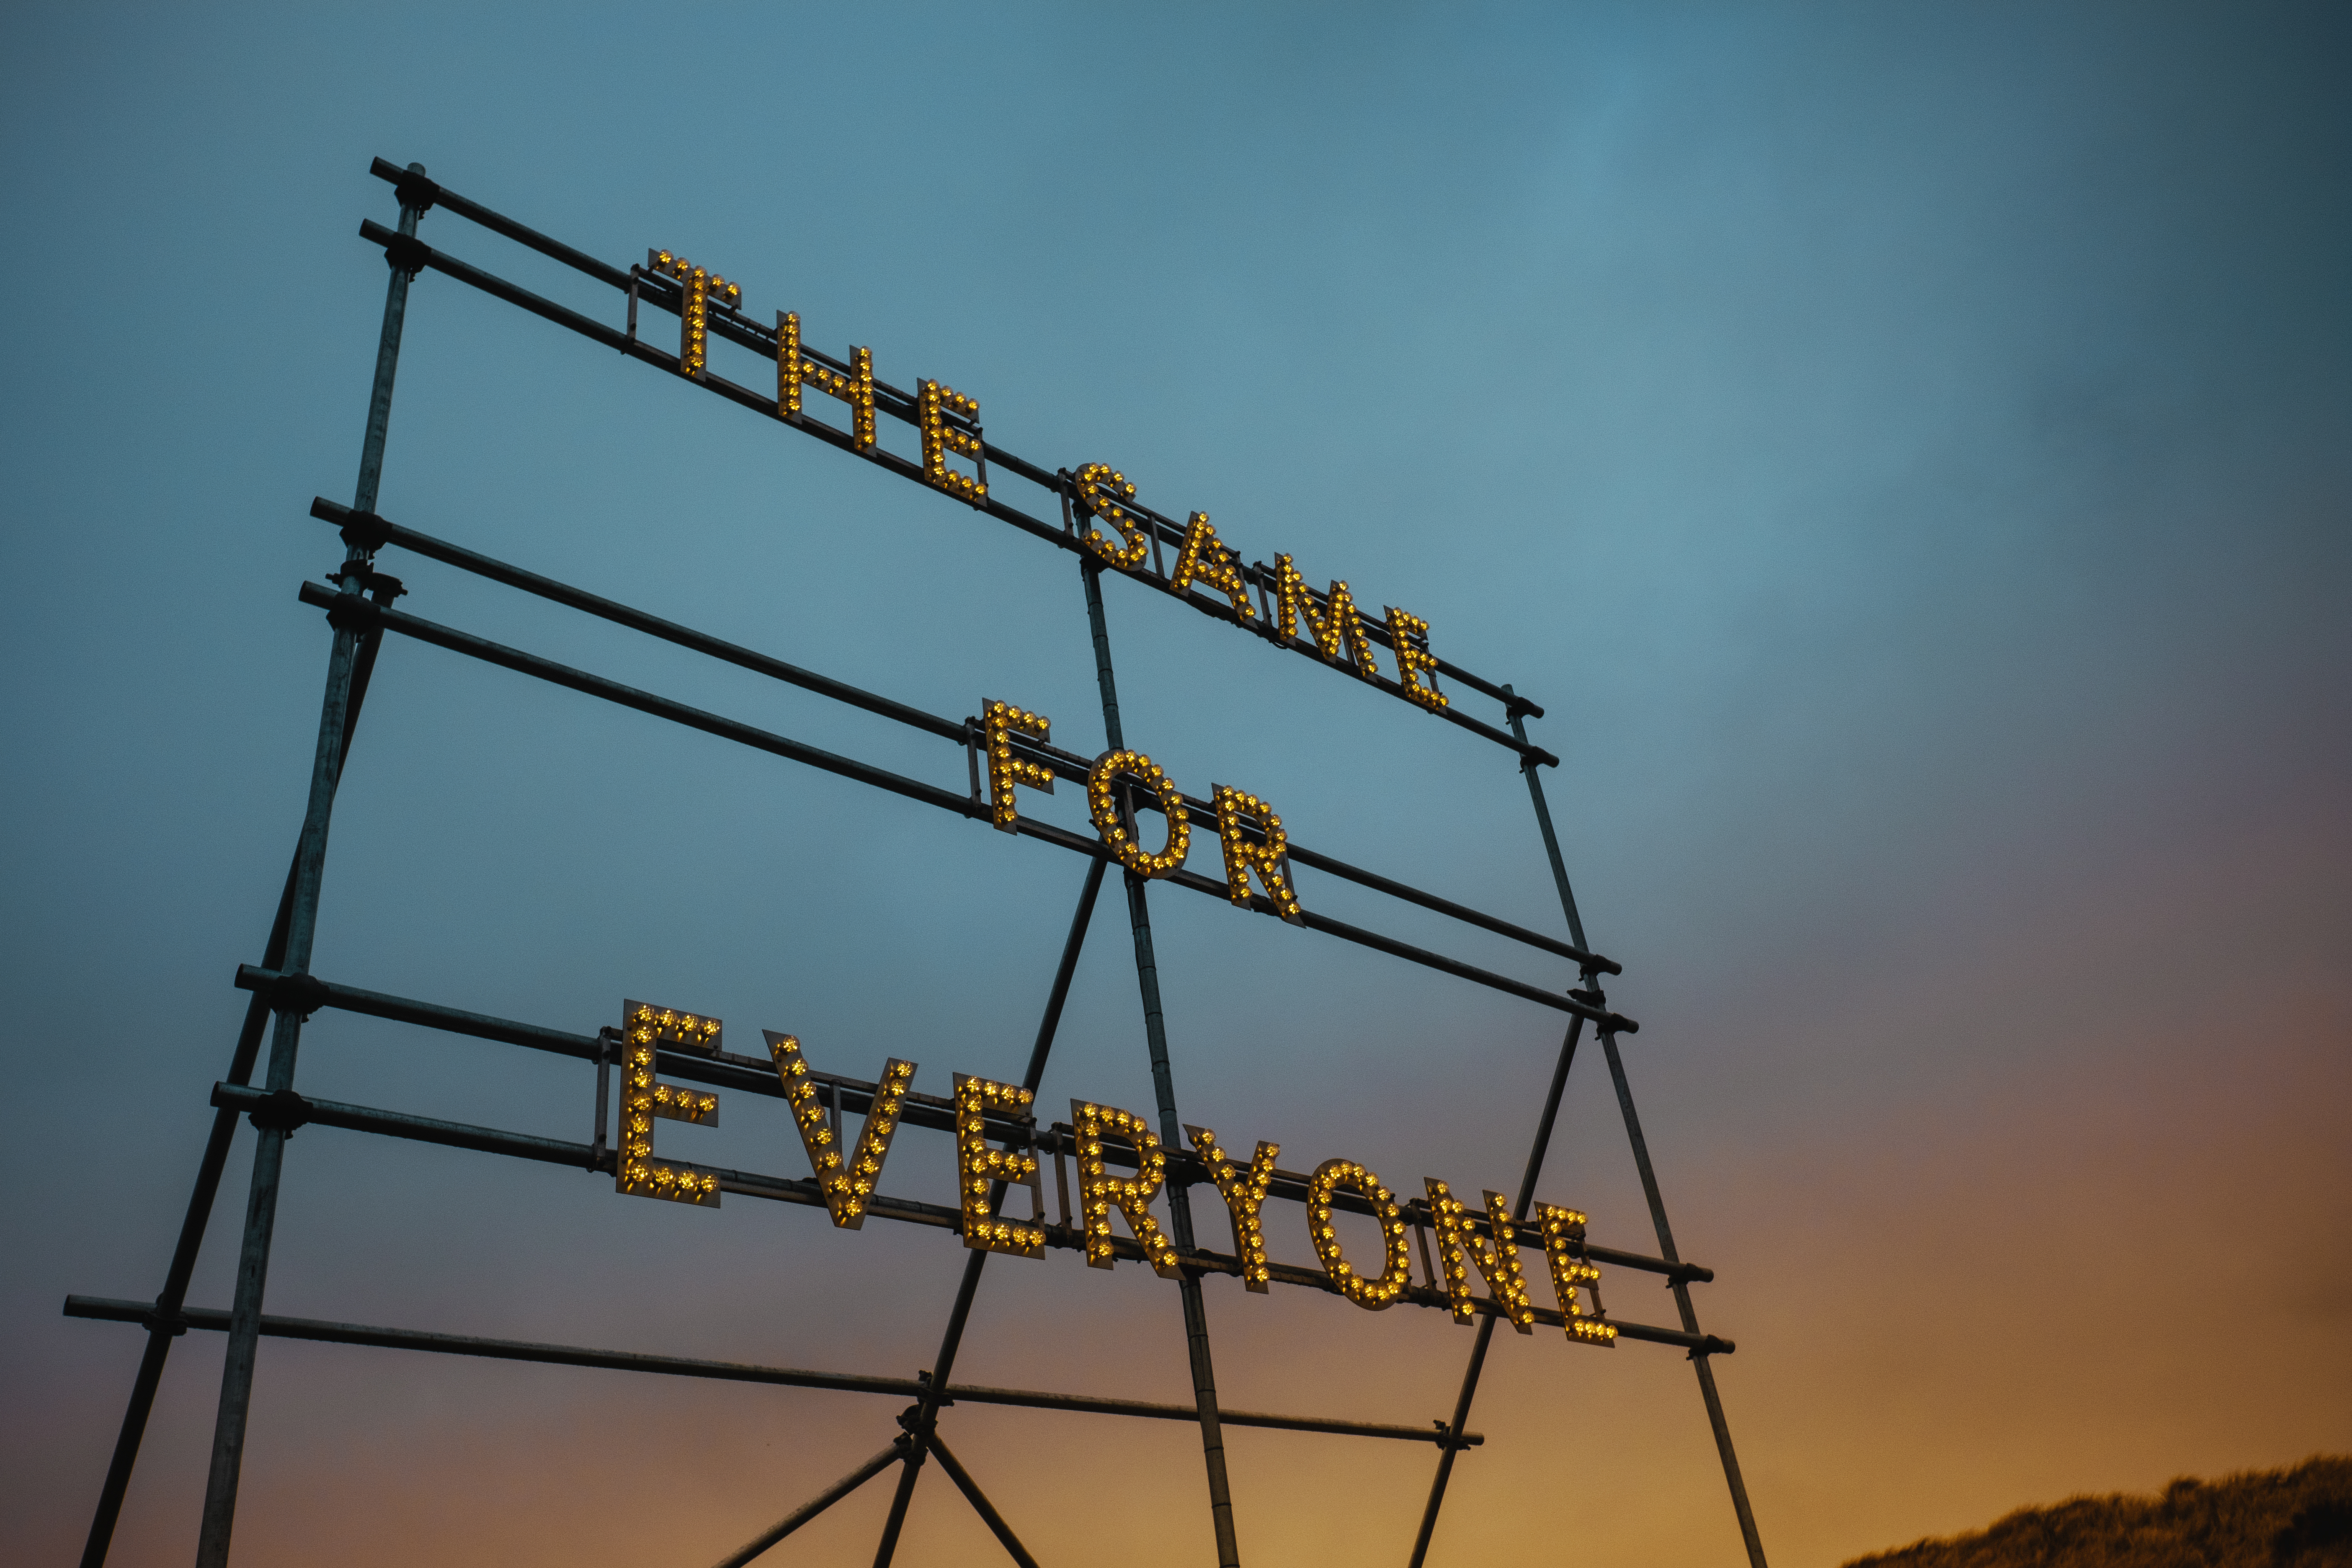
sky, line, tower, mast, electricity, energy, transmission tower, outdoor structure, electrical supply, overhead power line